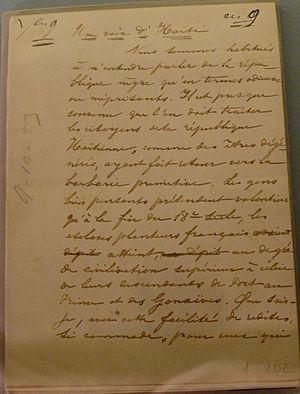
Bordeaux, Archives départementales de la Gironde, exposition Variations ː Élisée Reclus, 1905, manuscrit d'Une voix d’Haïti. In: La Revue , vol. 55, pp. 393-395.
Cet article présente la liste des œuvres d'Élisée Reclus.